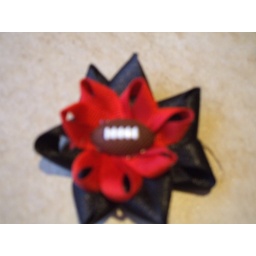
Football bow in red and black